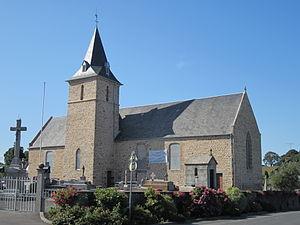
Saint-Senier-sous-Avranches, Manche
Saint-Senier-sous-Avranches est une commune française, située dans le département de la Manche en région Normandie, peuplée de 1 417 habitants.